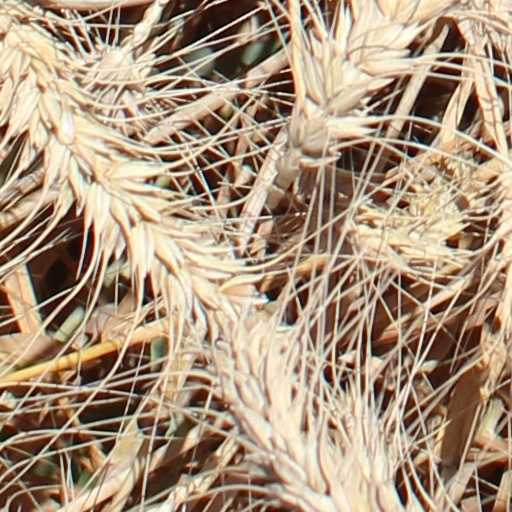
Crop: wheat